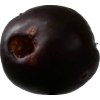
Label: plum